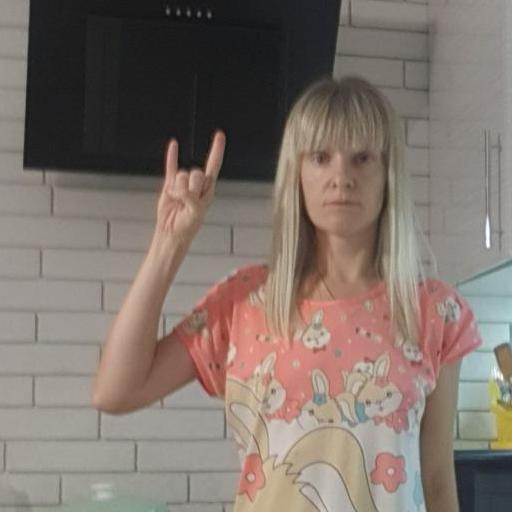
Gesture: rock